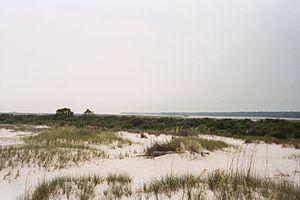
Cat Island, est une île côtière de l'État du Mississippi aux États-Unis.